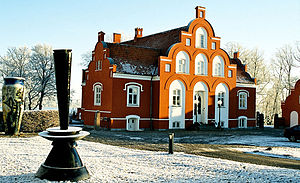
Grimmerhus
Grimmerhus ved vintertid. I forgrunden Bjørn Poulsens over 3,5 meter høje skulptur Tordenkilen, 1996.
Danmarks Keramikmuseum - Grimmerhus, Middelfart, ved vintertid. I forgrunden Bjørn Poulsens over 3,5 meter høje Tordenkilen, 1996.
Grimmerhus i Middelfart blev opført 1856-57 i historicistisk stil som enkesæde for herregården Hindsgavl efter arkitekt Johan Daniel Herholdts tegninger. Bygningen har tjent forskellige formål, bl.a. privatbolig og lægeklinik. Gennem det meste af det 20. århundrede var Grimmerhus pensionat. Siden 1994 har Grimmerhus rummet et museum for keramisk kunst, kunsthåndværk og design, CLAY Keramikmuseum Danmark.